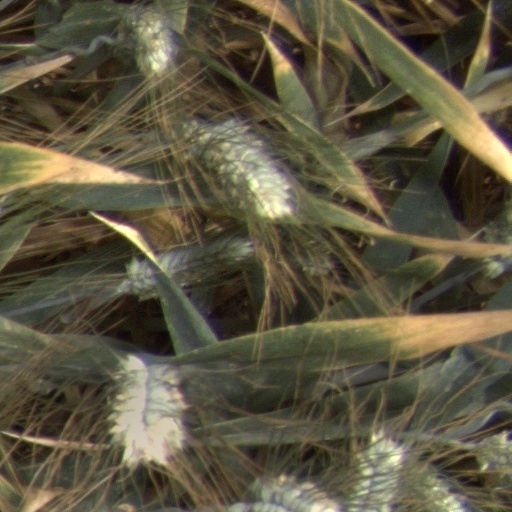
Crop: wheat